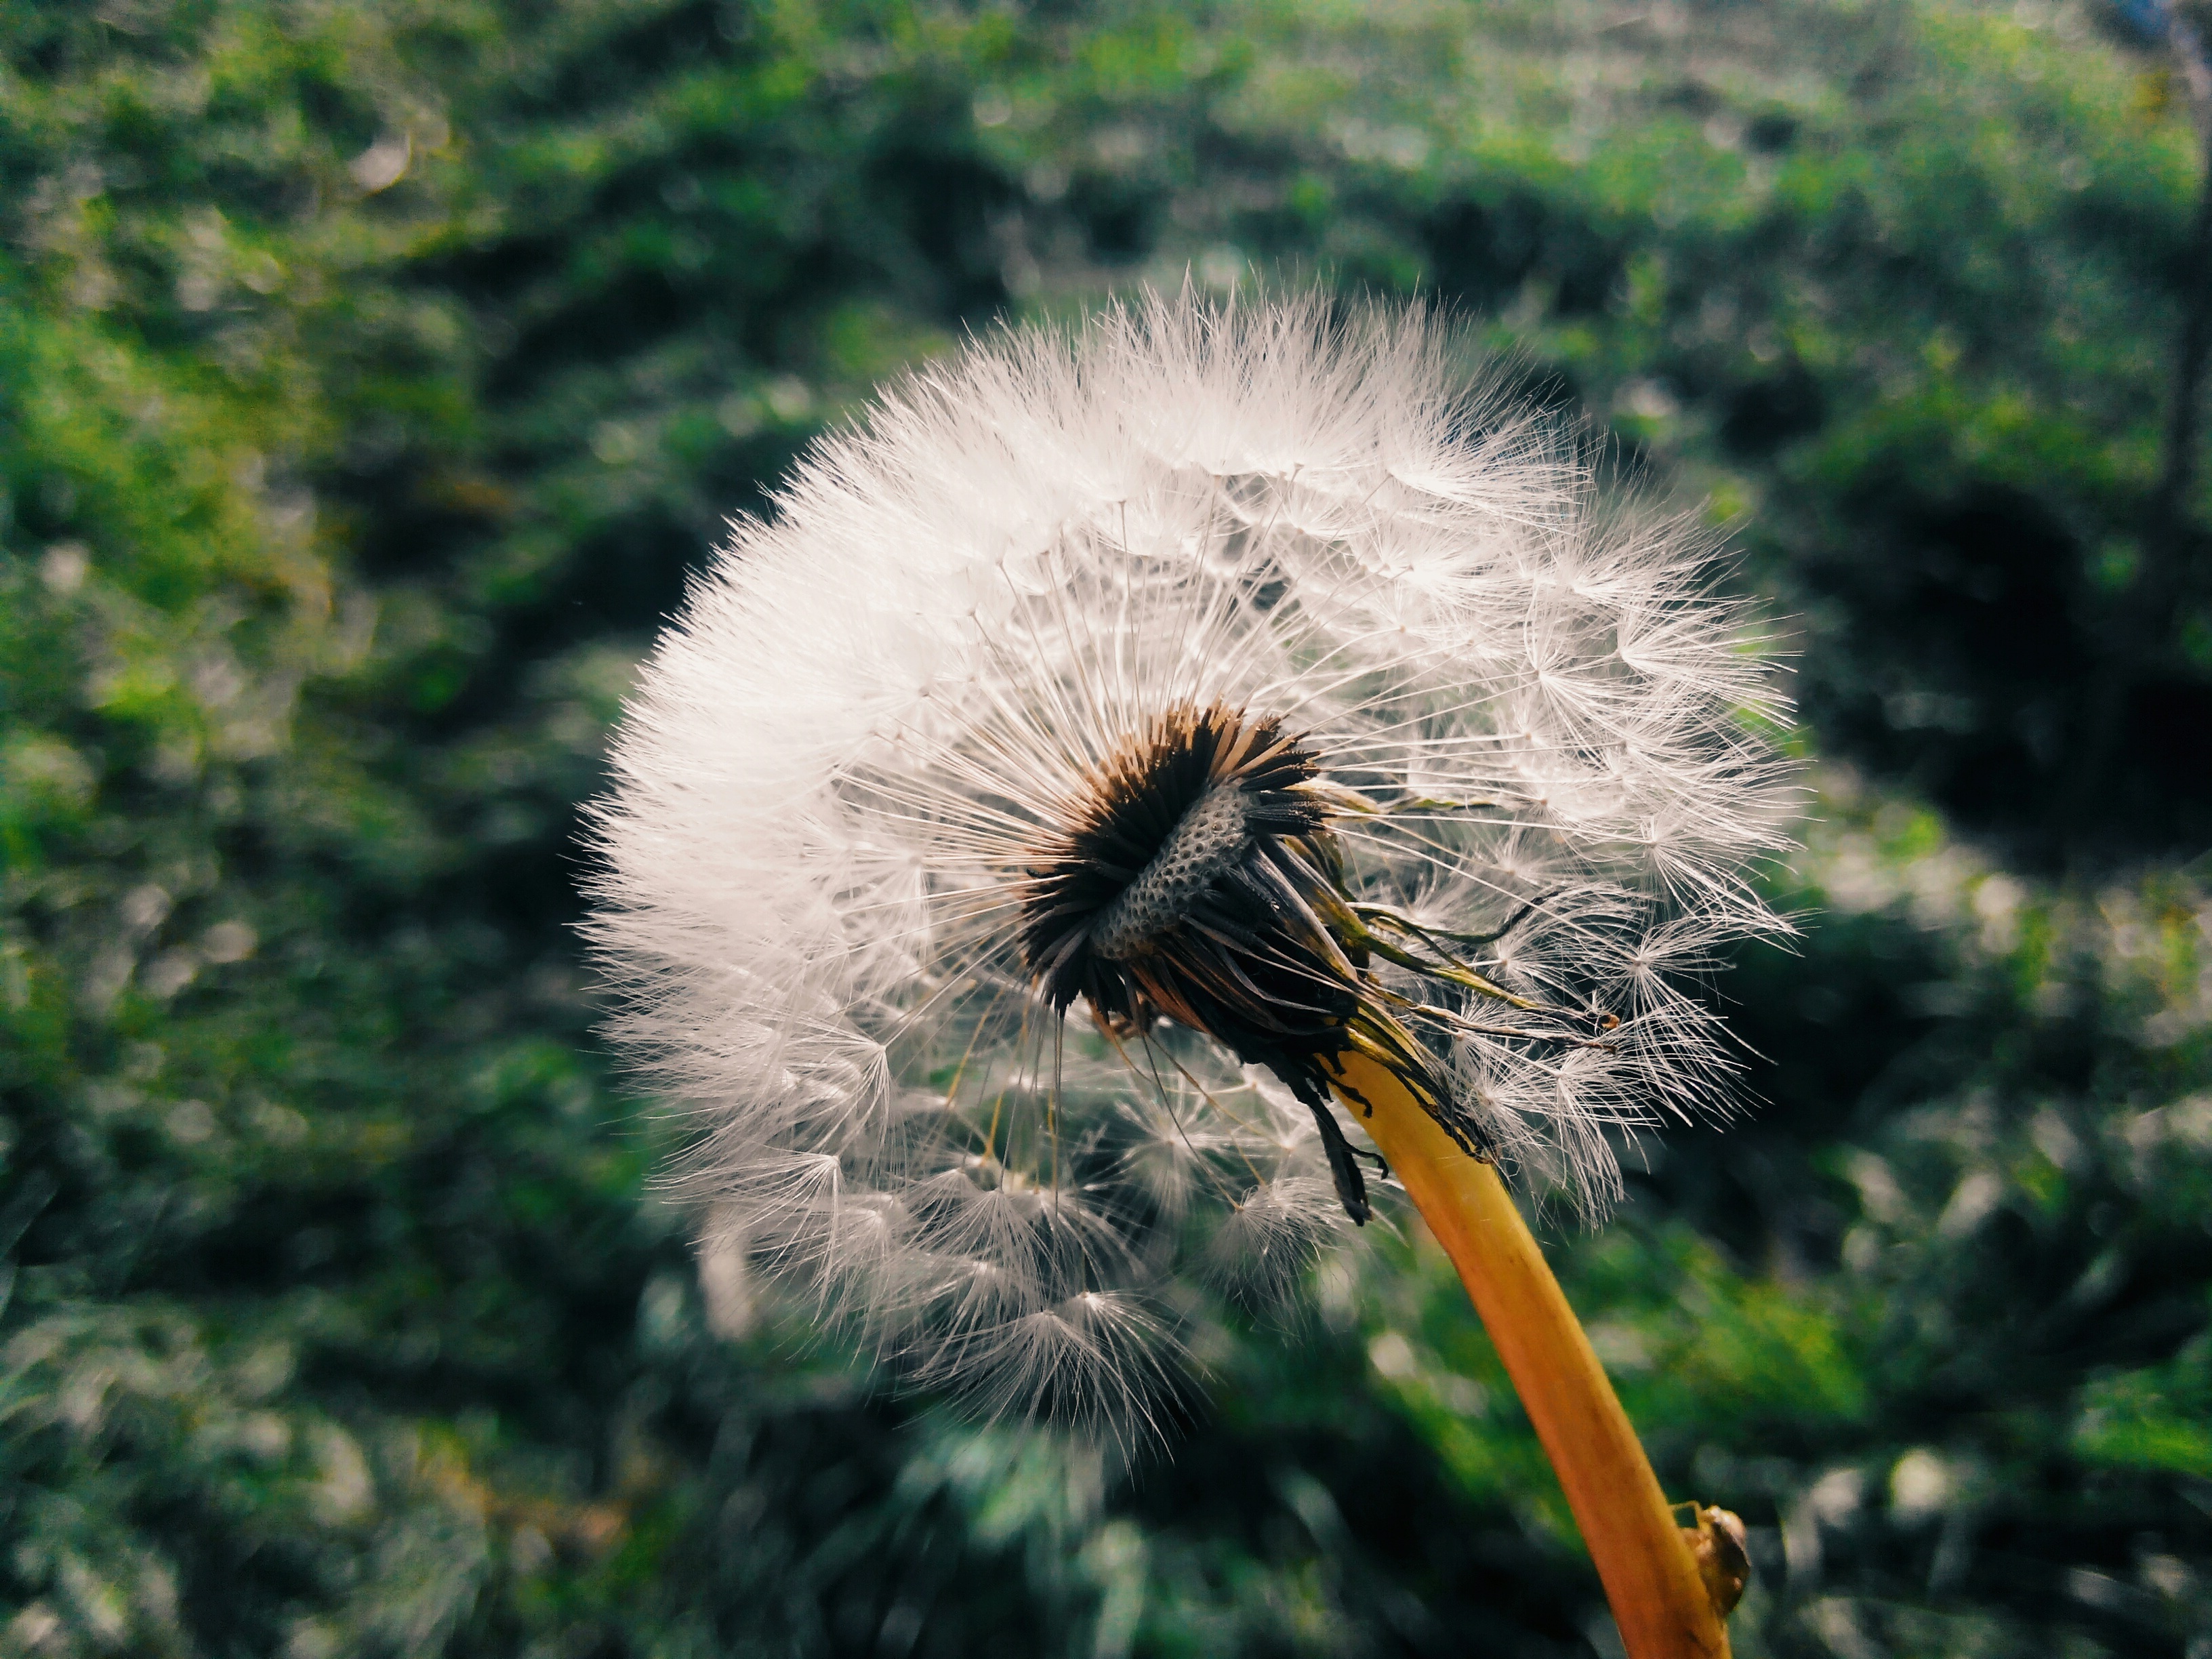
tree, nature, grass, plant, sun, dandelion, leaf, flower, bloom, summer, wildlife, spring, green, insect, autumn, botany, closeup, flora, fauna, invertebrate, caterpillar, close up, furry, thistle, bud, macro photography, greens, flowers of the field, flowering plant, daisy family, grass family, plant stem, land plant, thorns spines and prickles, moths and butterflies